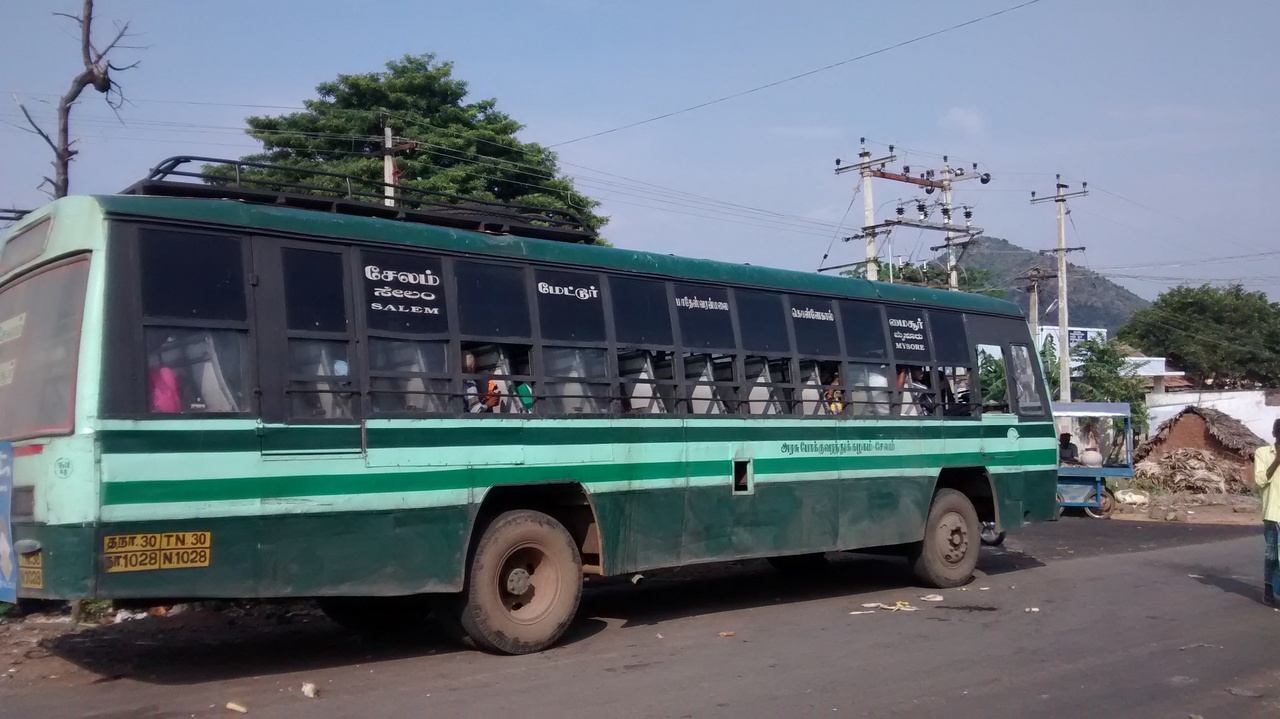
TNSTC Salem on a Mysore trip